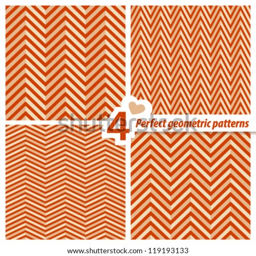
a set of perfect seamless patterns .